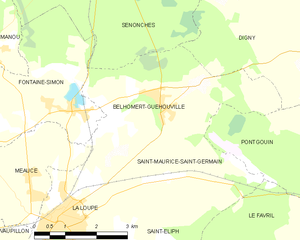
Carte de Belhomert-Guéhouville et des communes limitrophes.
Belhomert-Guéhouville est une commune française située dans le département d'Eure-et-Loir en région Centre-Val de Loire. Appartenant au Thymerais, elle se situe à la frontière avec le Perche. Son histoire est intimement liée aux seigneurs de Châteauneuf-en-Thymerais. L'un d'eux, Hughes Iᵉʳ, y fonda un monastère qui subsista jusqu’à la Révolution.